Transparent Inter-process Communication

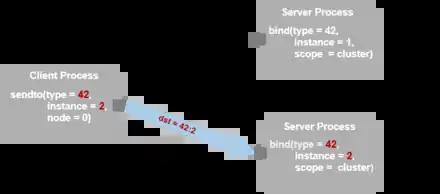

A socket can be bound to several different service addresses or ranges, just as different sockets can be bound to the same service address or range. Bindings are also qualified with a "visibility scope", i.e., node local or cluster global visibility.